The K-Metal from Krypton

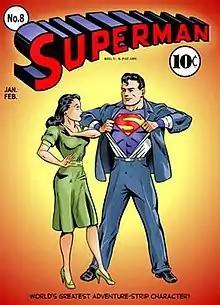
Cover art by Angel Criado and Bob Rivard from the "K-Metal from Krypton" restoration website.

"The K-Metal from Krypton" is an unpublished Superman story written by Jerry Siegel in 1940 and originally illustrated by the Joe Shuster Studio. National Comics Publications (later to become DC Comics) never published the story. Although the comic contained story developments that the publishers may have seen as potentially damaging to the franchise, such as Superman revealing his secret identity to Lois Lane, the reason that the story was never published is ultimately not known. This storyline features the precursor to Kryptonite called "K-Metal" and Lois learning that Clark Kent is Superman.